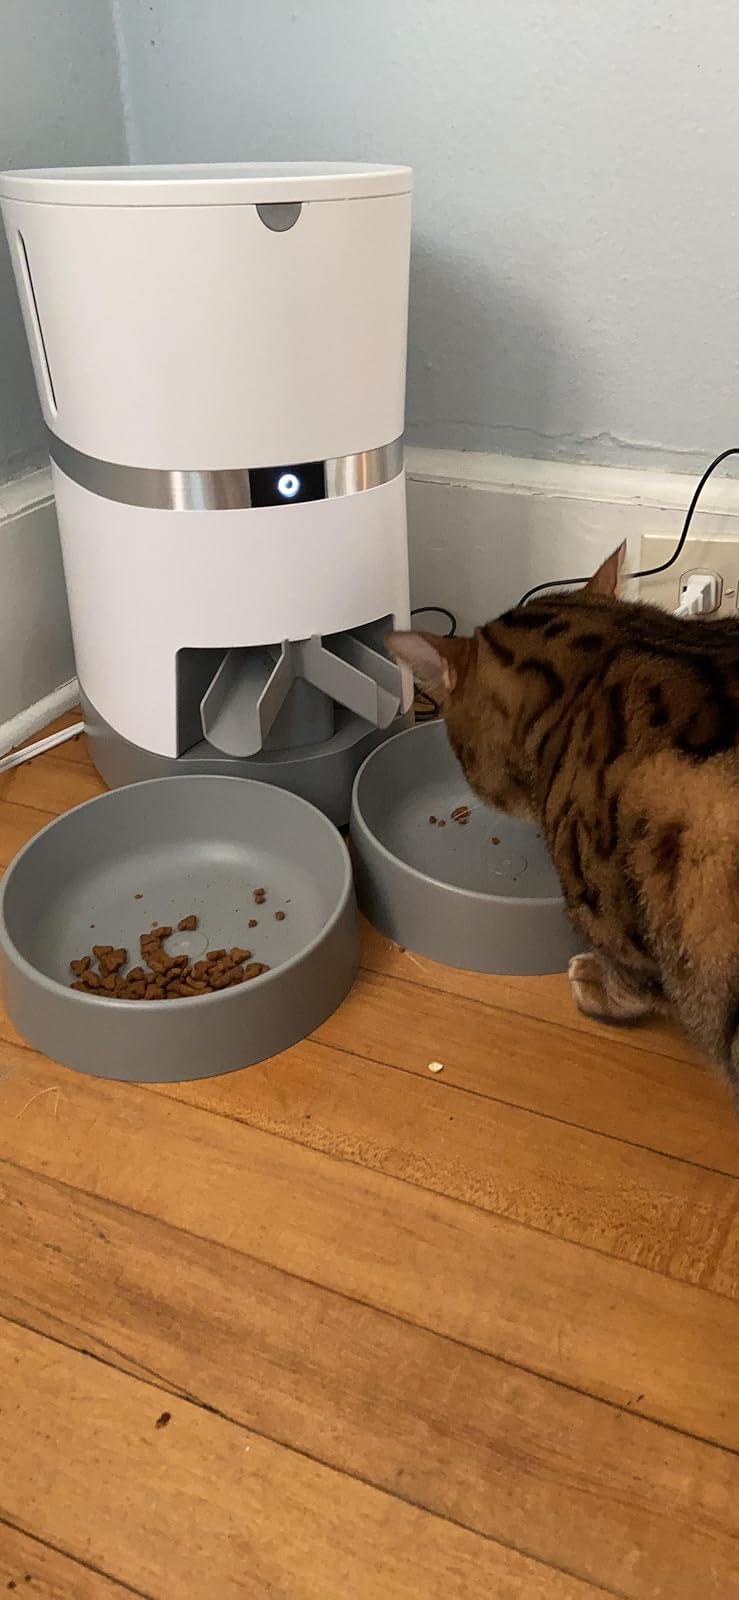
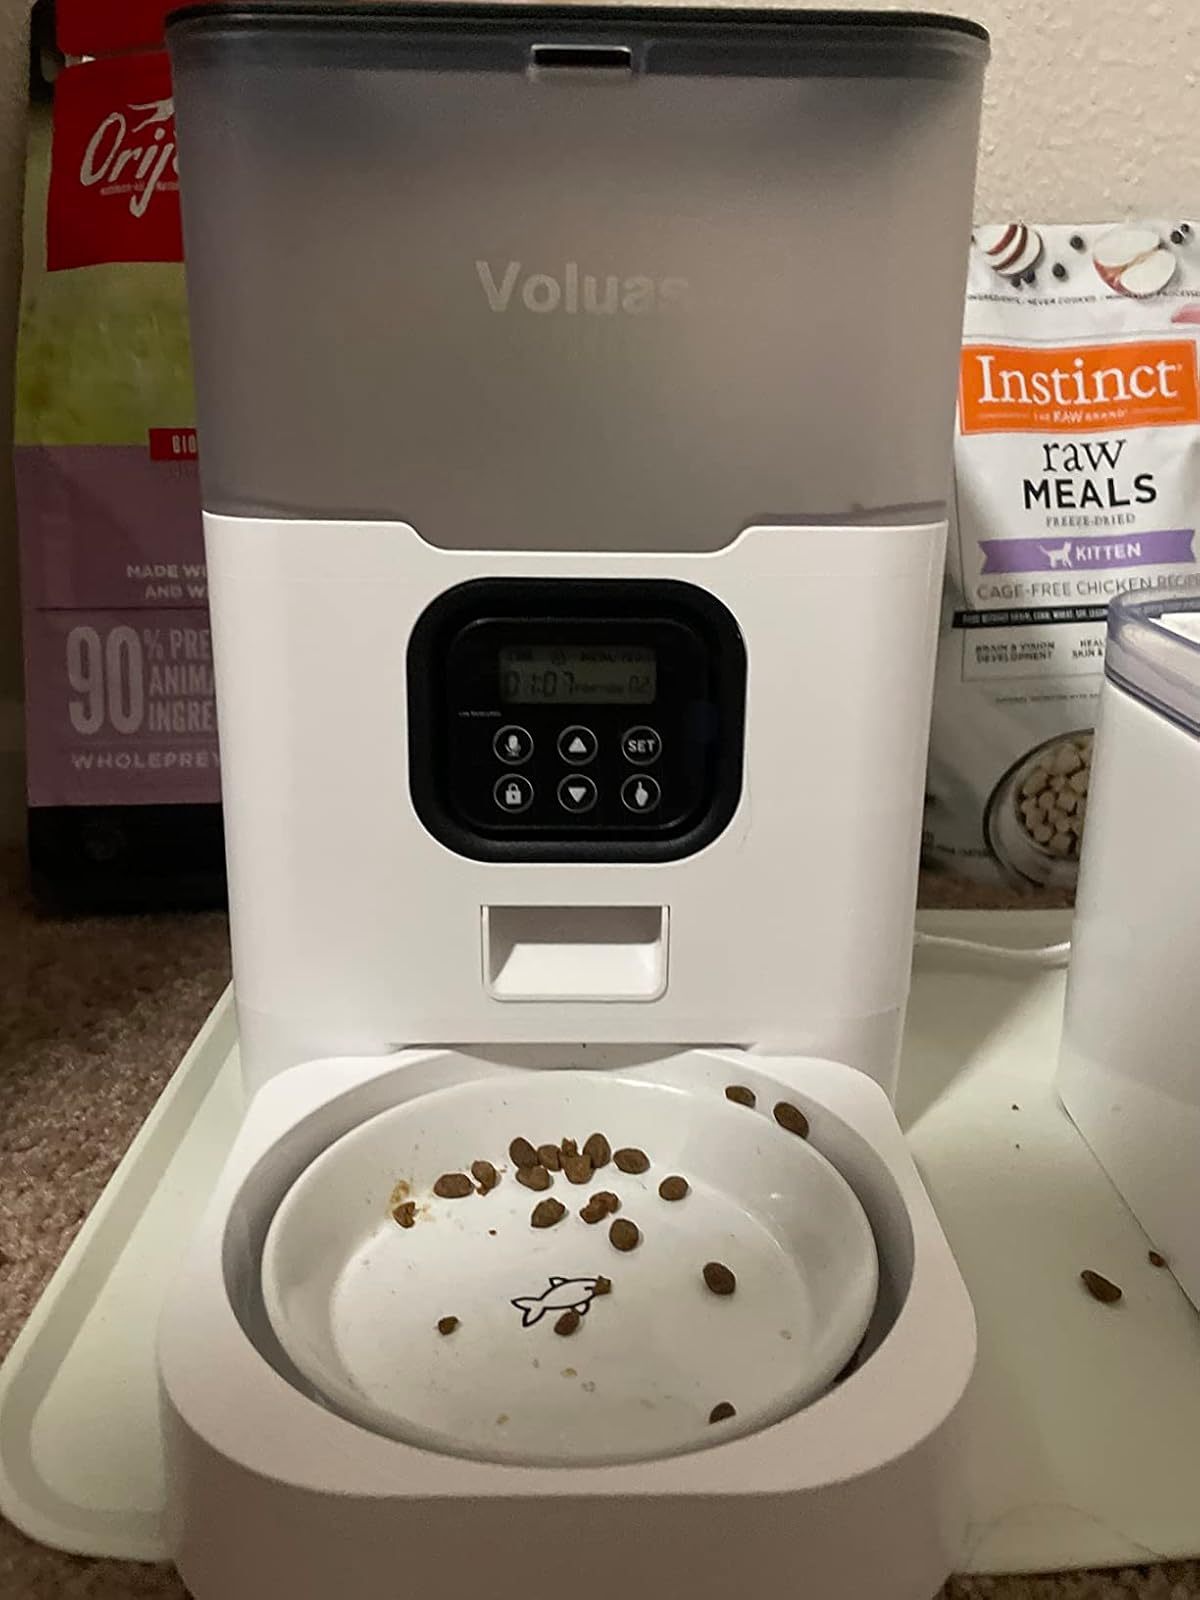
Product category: items_feeder
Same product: no